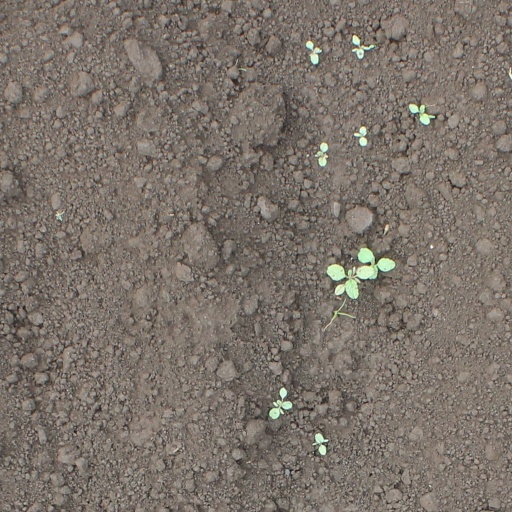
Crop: soybean